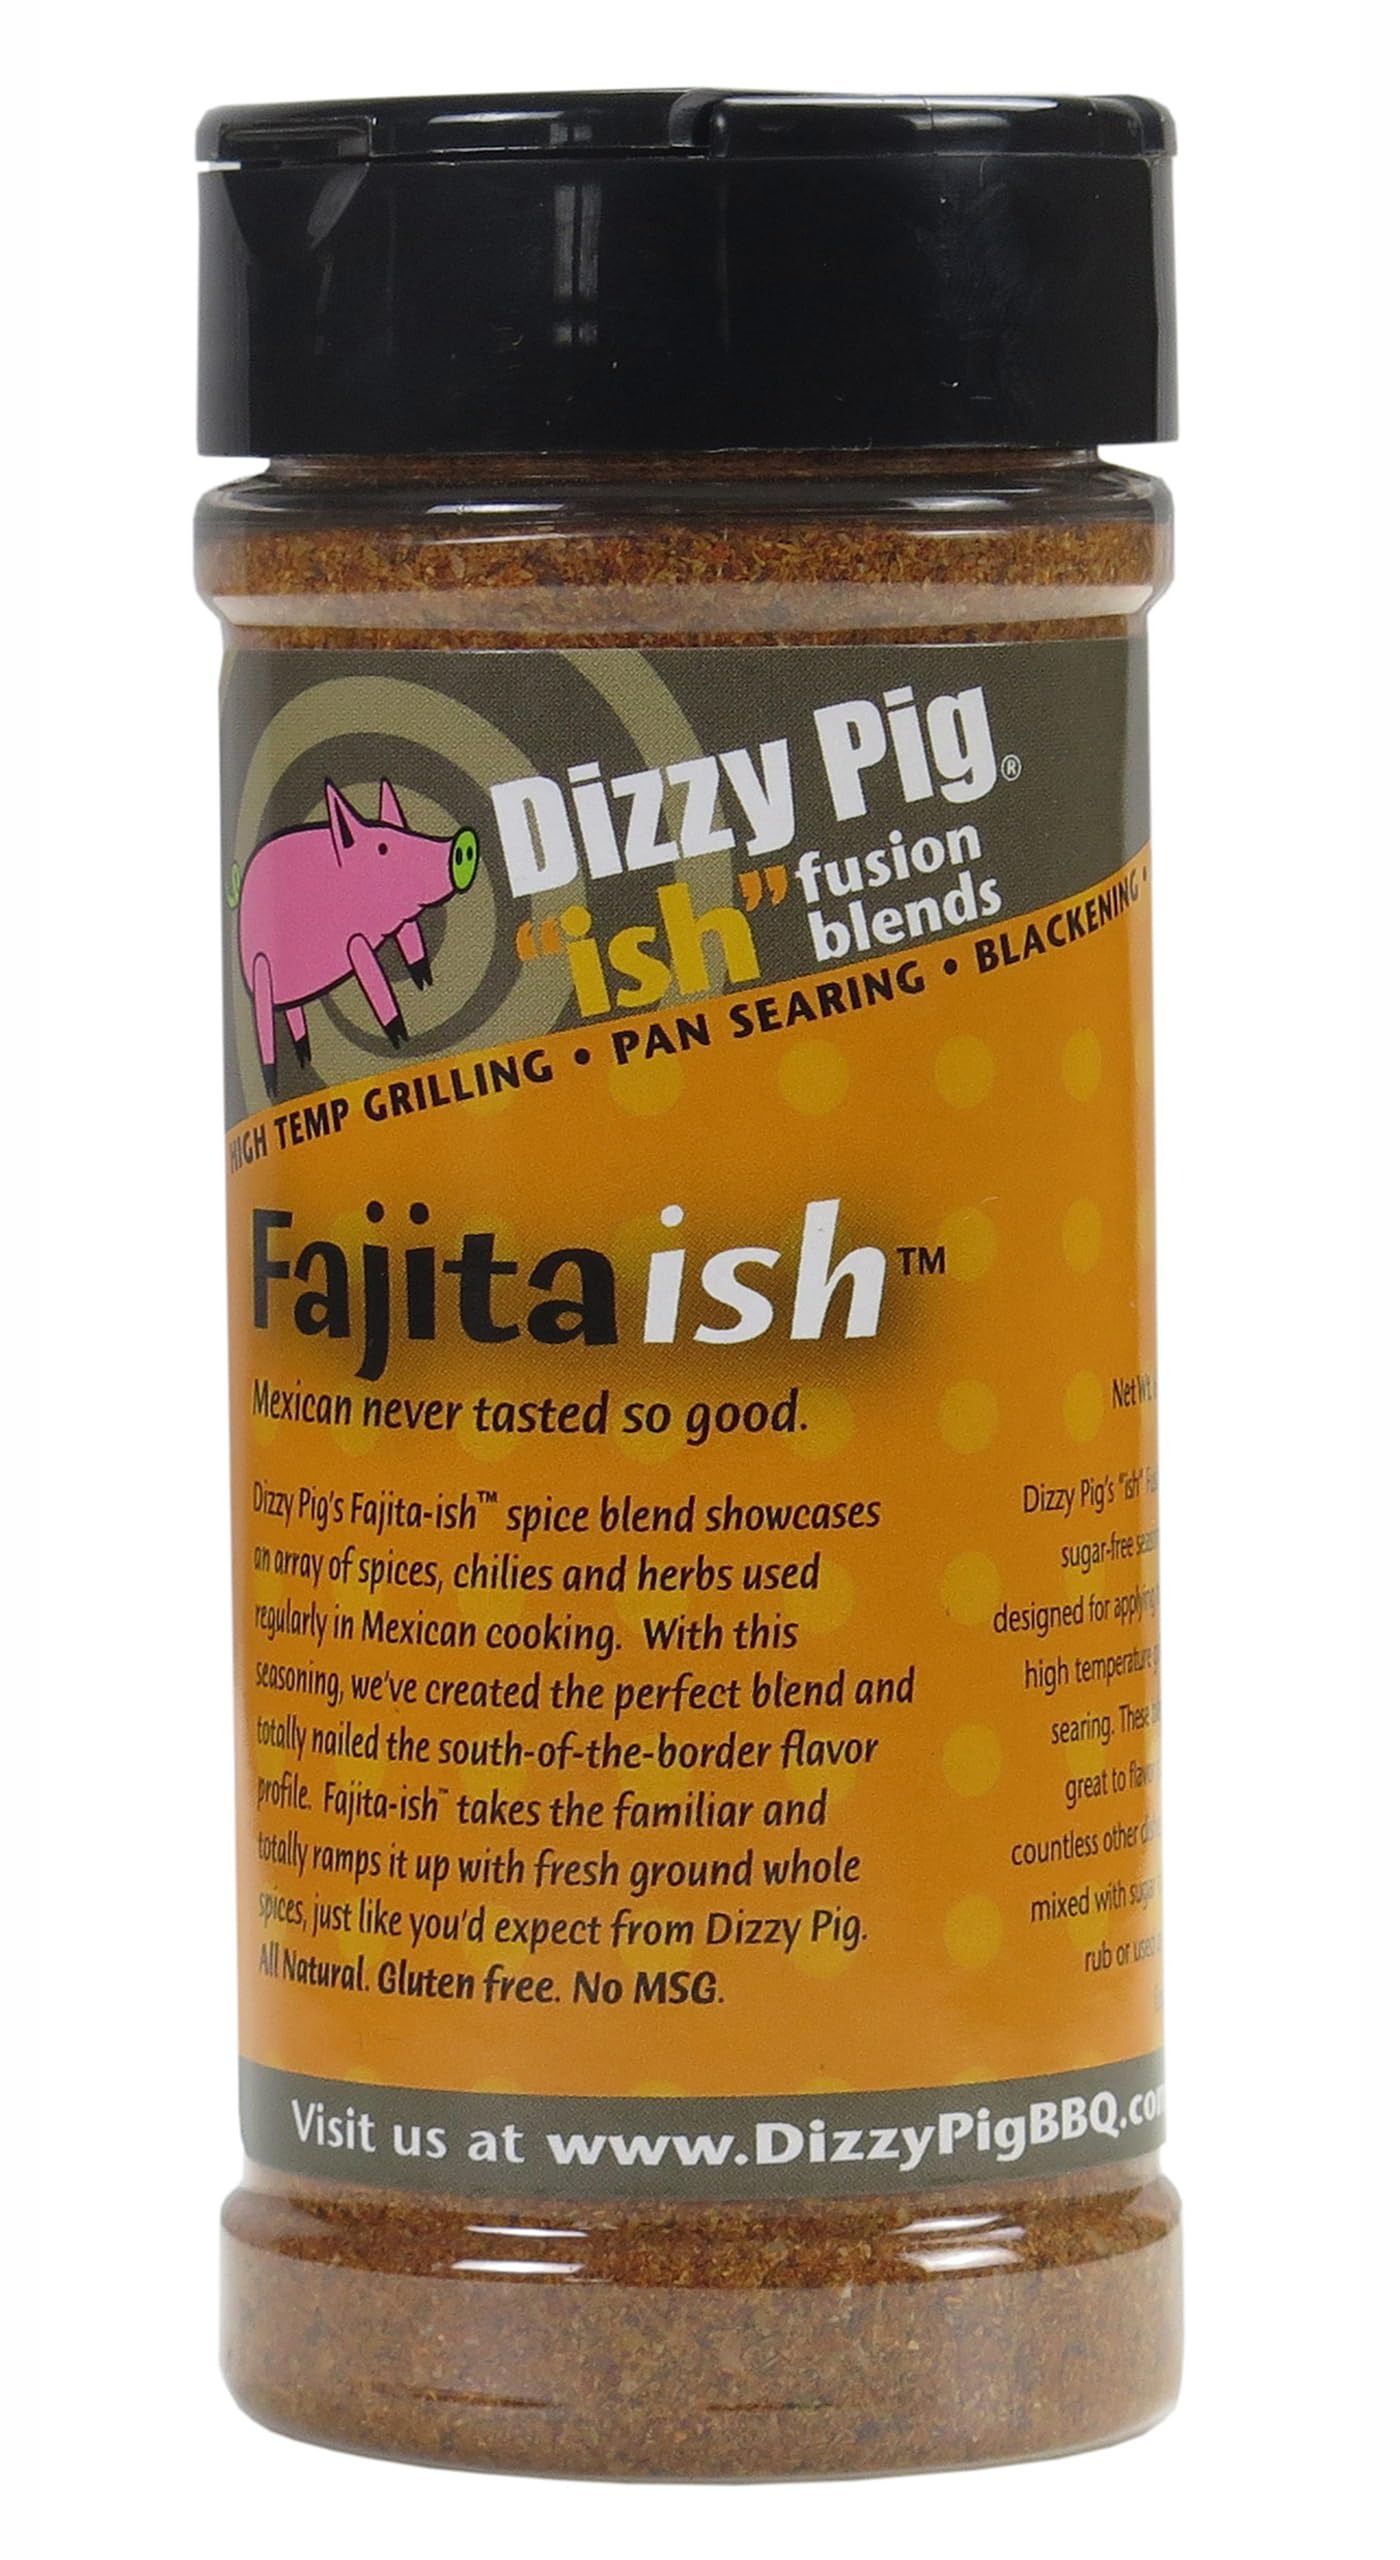
Item Name: Dizzy Pig ish Fusion Fajita-ish Mexican Seasoning (8oz Shaker) - Seasons 30+lbs of Food - Hand Made in the USA - MSG Free, Gluten Free
Bullet Point 1: For all your south-of-the-border flavor needs, Fajita-ish Mexican seasoning provides all the balanced, familiar flavors of Mexican fare, freshly ground, without the billion ingredients.
Bullet Point 2: A cunning combination of chilies, cumin and Mexican oregano, this medium-low heat level rub enhances any protein or vegetable and stands in for taco seasoning any night of the week.
Bullet Point 3: If you love those Tex-Mex flavors, you can’t go wrong with this option. It’s ideal for fajitas, fish tacos, burritos, chili, beans or simply a salad.
Bullet Point 4: That’s not to say, however, that you can’t grill up some killer barbecue with the same blend, because you can. No matter what you choose to concoct with this blend, you’ll get a fine flavor worthy of any Mexican hat dance.
Bullet Point 5: 8oz shaker seasons 30+lbs of food, making them the go-to for building your spice collection and having on hand.
Bullet Point 6: Hand made in America, Dizzy Pig seasonings are 100% natural, gluten free, MSG free and do not contain any added anti-caking agents.
Product Description: Sure, sometimes you want to lovingly chop every chili and adoringly crush every peppercorn yourself. But more often – or, like many of our devotees, always – you’d rather grab a bottle of taco seasoning and go. Well, we’ve got exactly what you’re looking for with our Fajita-ish blend.
Value: 6.4
Unit: Ounce

Price: 17.95